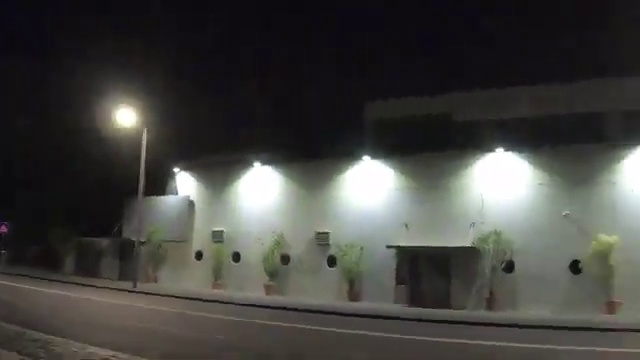
Fire: no
Smoke: no